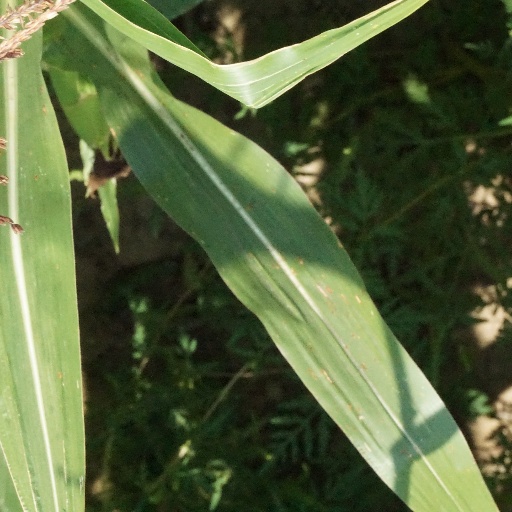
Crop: maize; corn